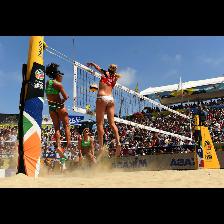
Label: Human